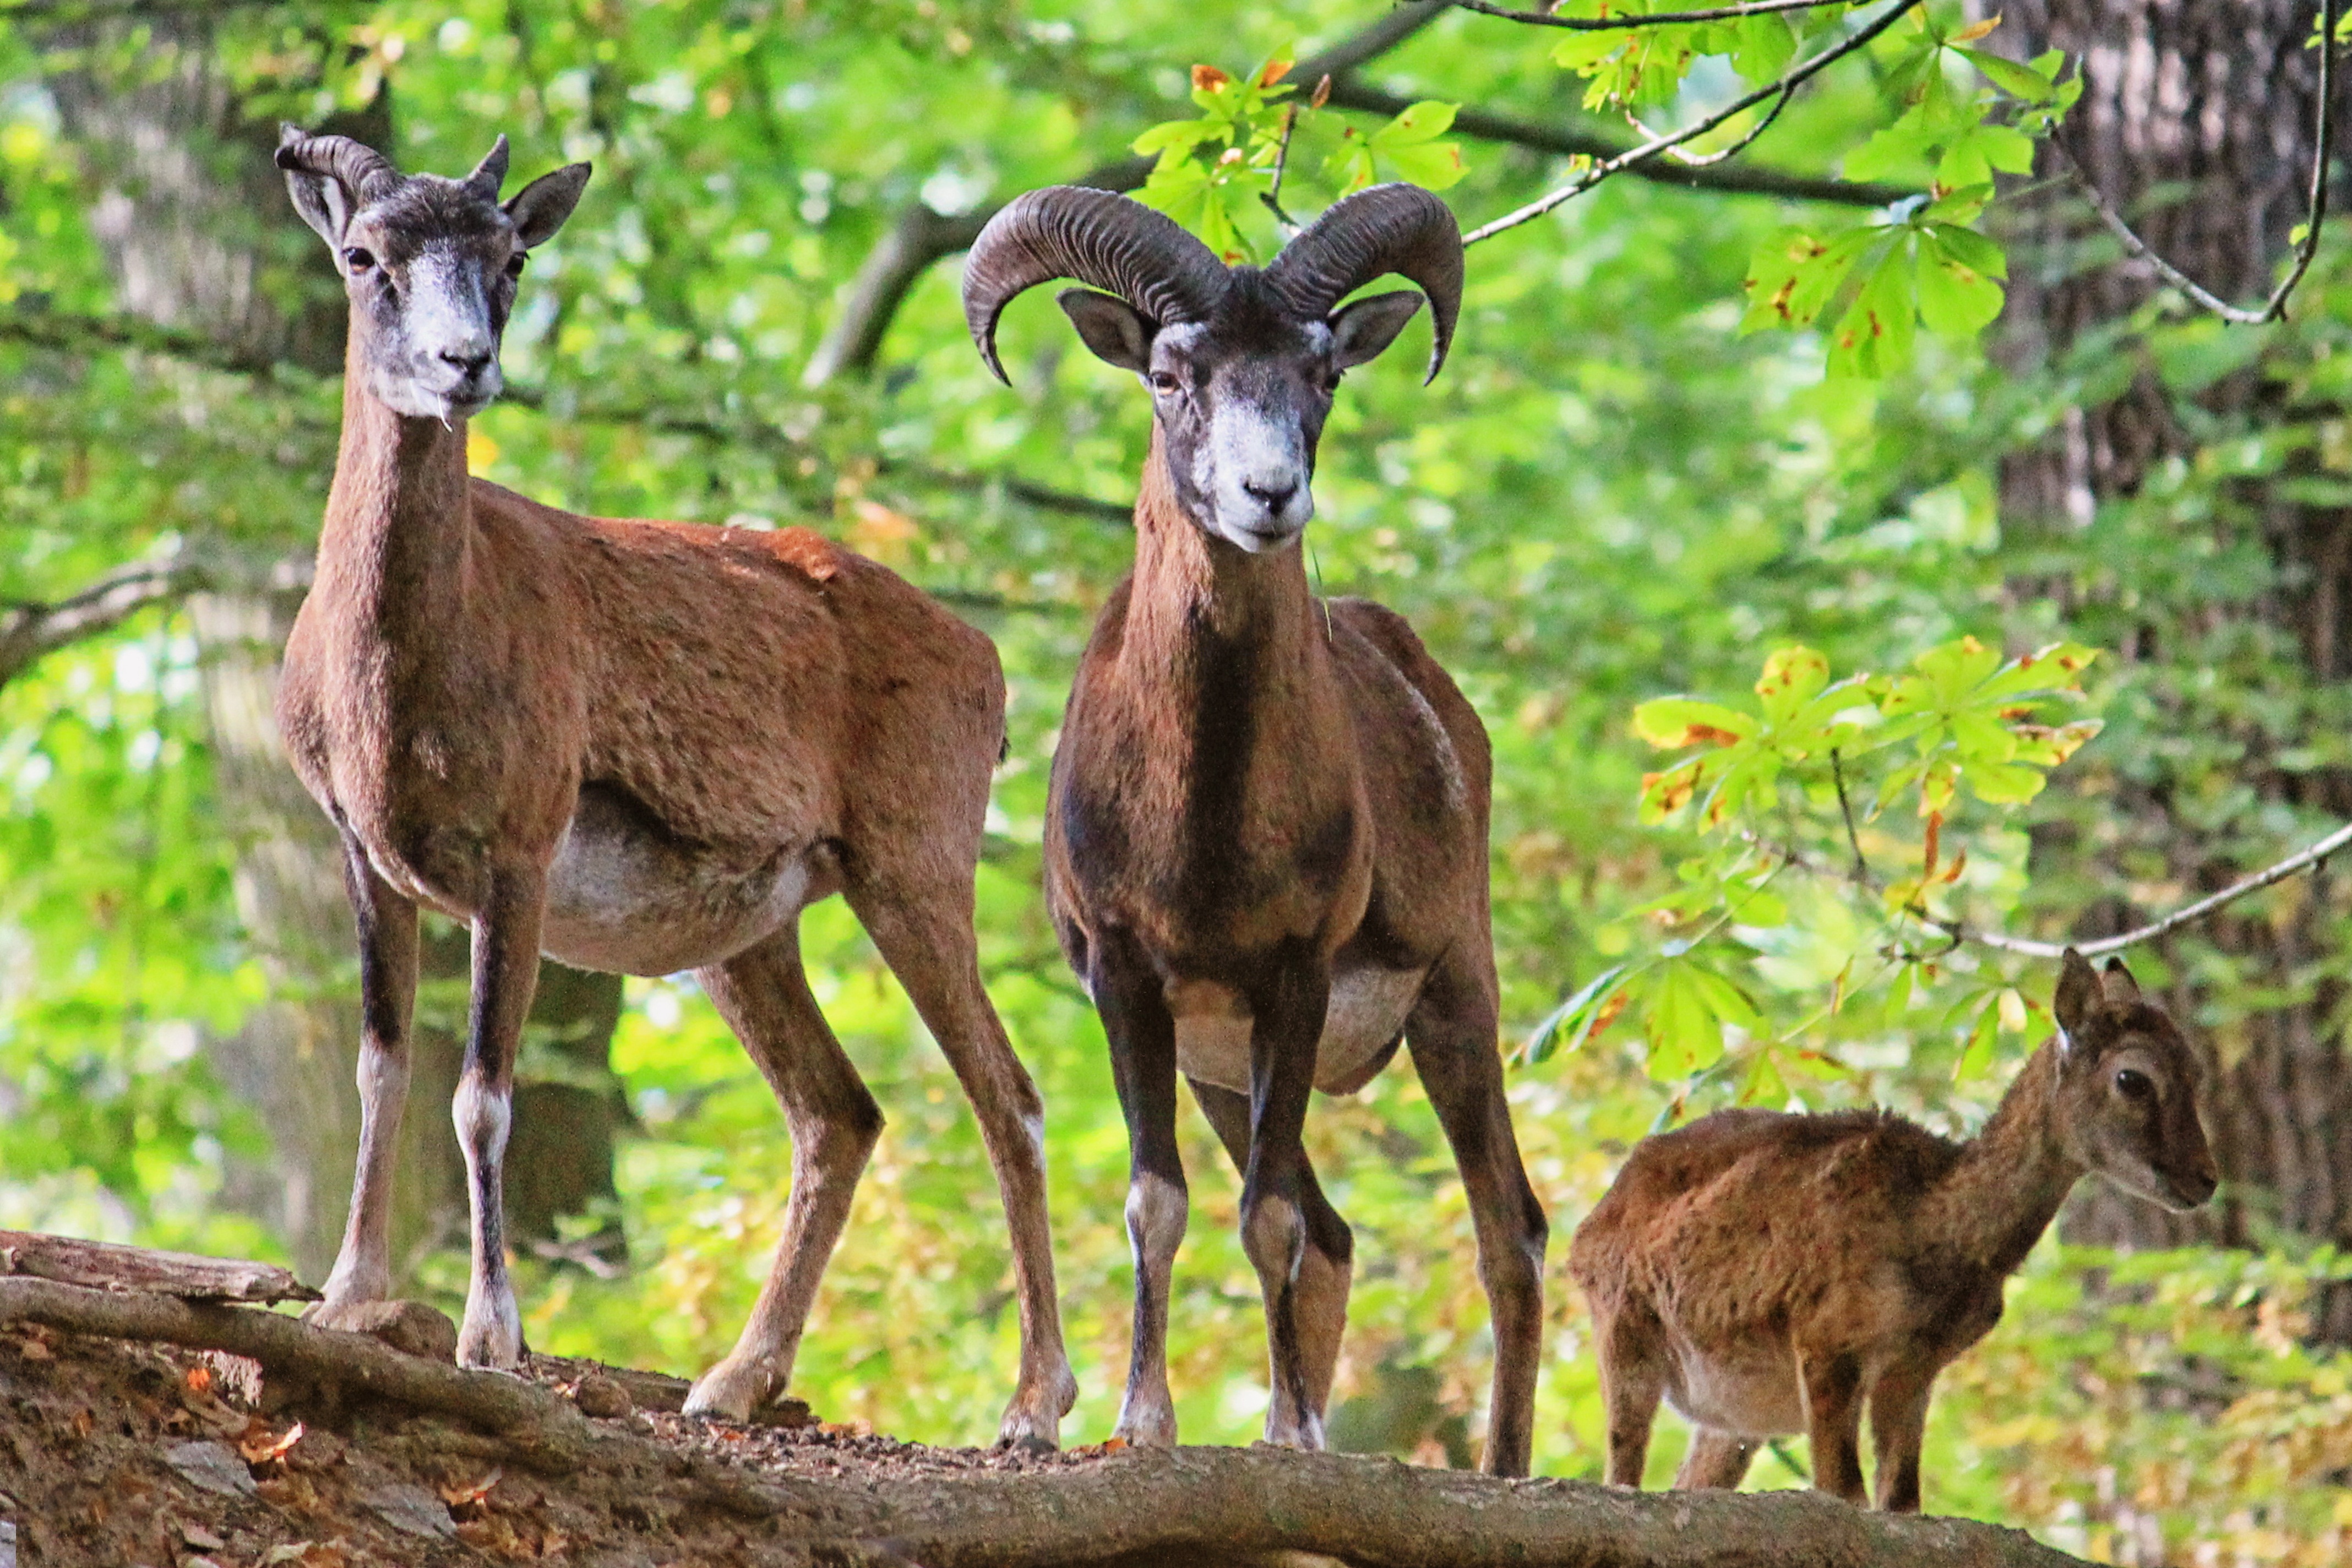
animal, wildlife, goat, zoo, mammal, fauna, mountain goat, enclosure, mammals, vertebrate, horns, bighorn, white tailed deer, musk deer